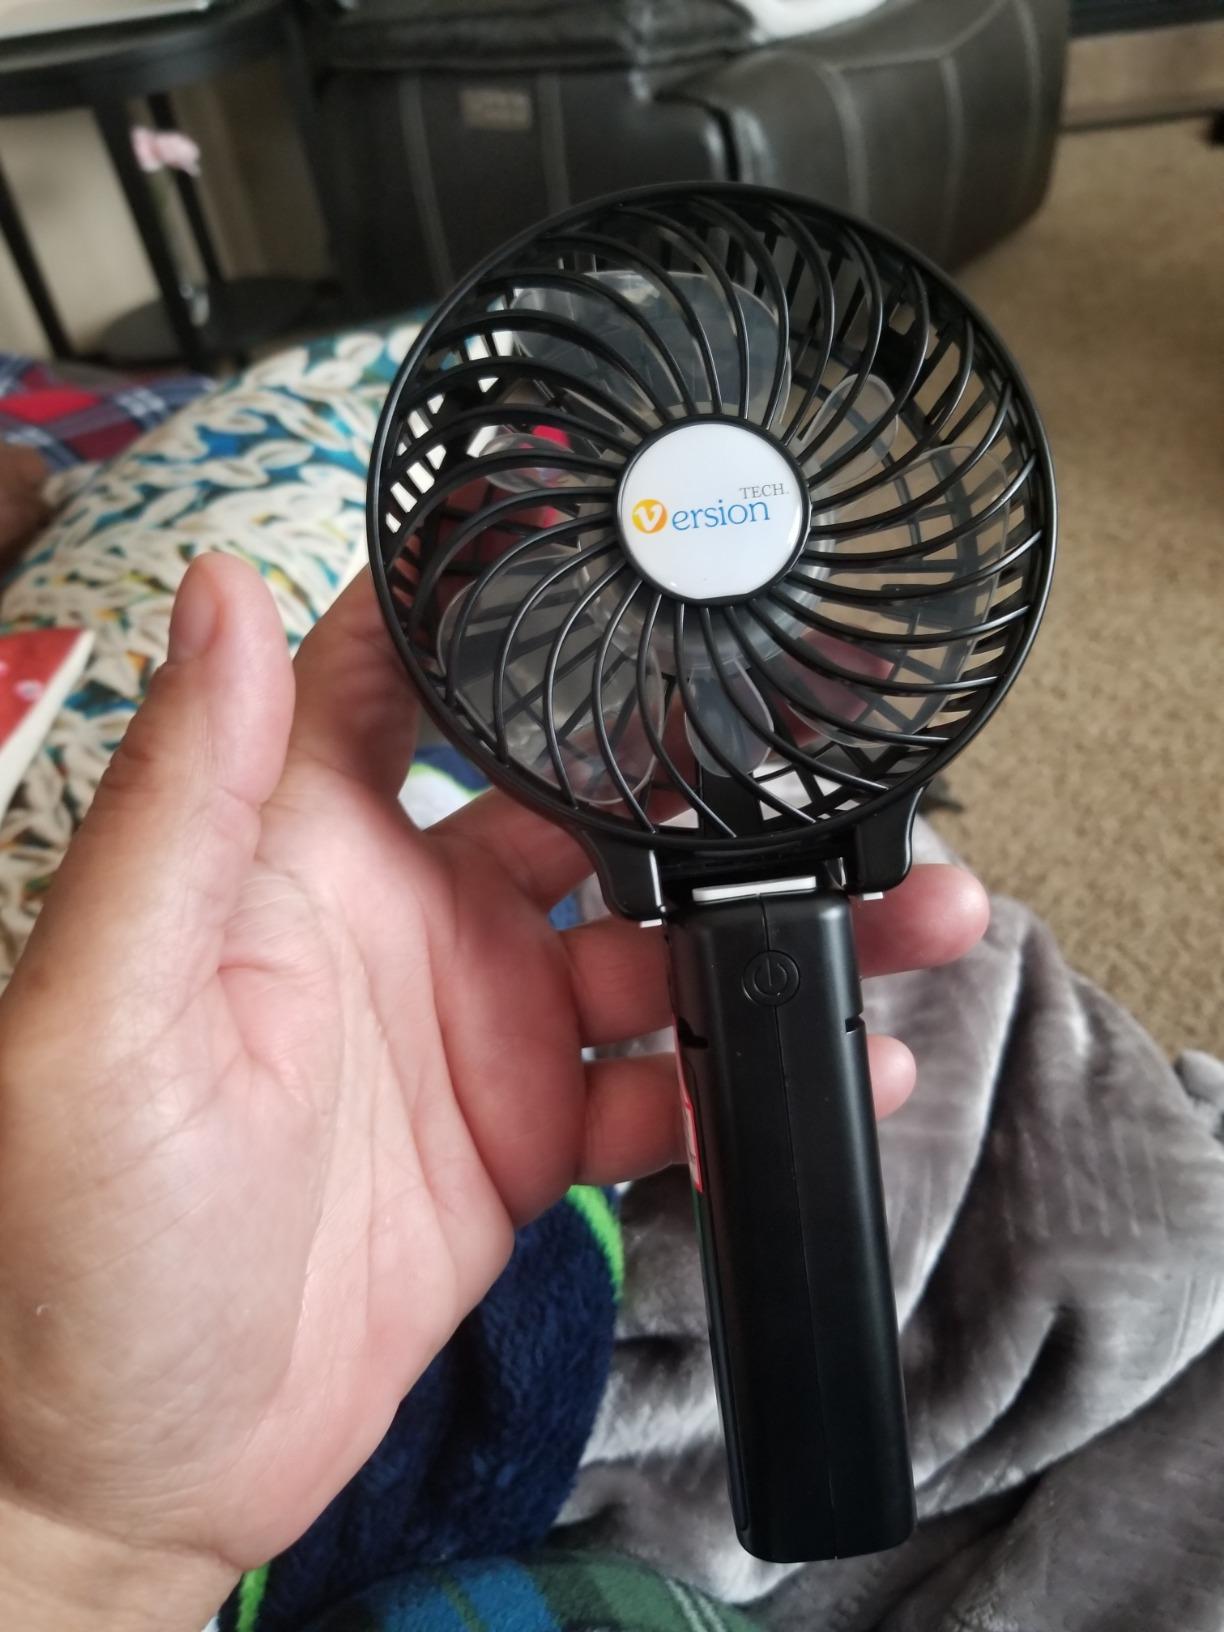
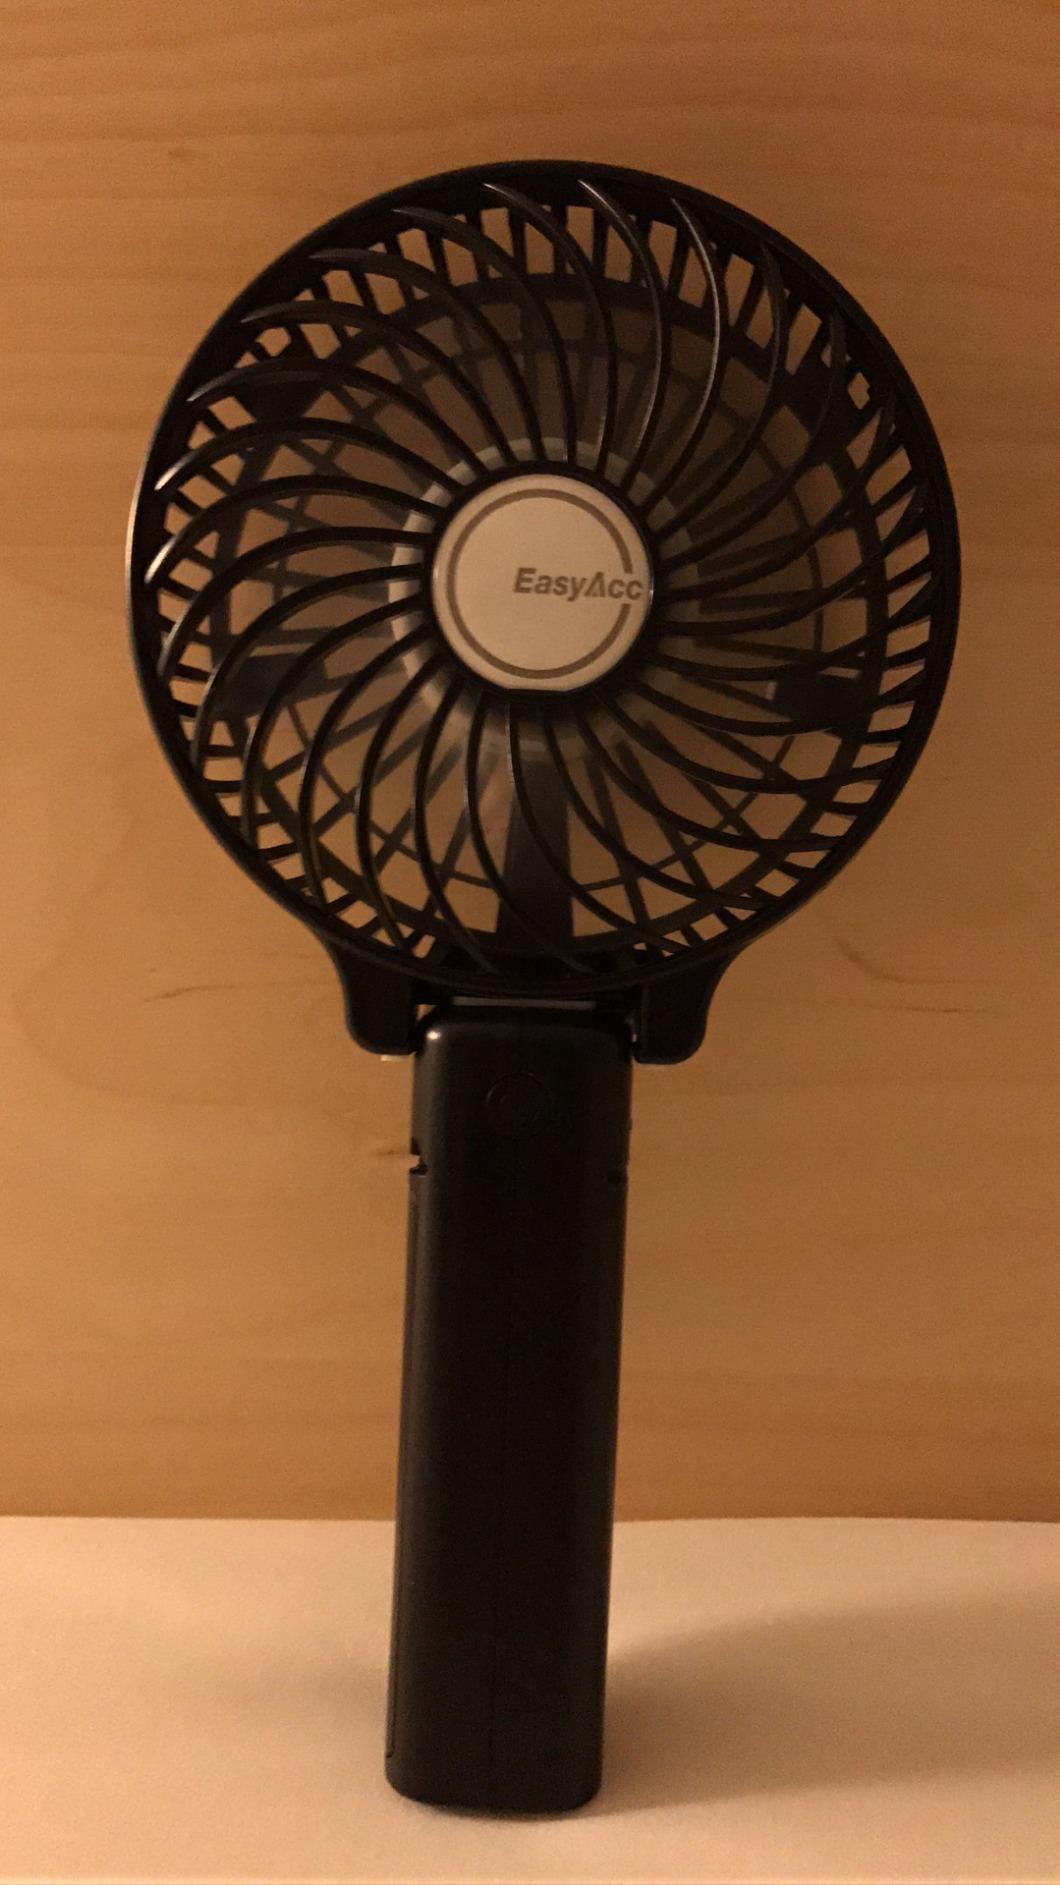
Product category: fan
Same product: no